The Critical Moment

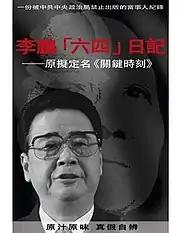
b/w book cover with a portrait of a bespectacled ethnic Chinese man. Red Chinese words on the cover read: 李鹏-六四日記 (subtitled in white on black:關鍵時刻)

Three days before the book was due to have been released, New Century Press aborted the launch, saying on its website: "According to copyright information provided by relevant institutions and Hong Kong copyright laws, we have to cancel the publication of the Tiananmen Diary of Li Peng, which is originally scheduled for June 22, due to copyright reasons".